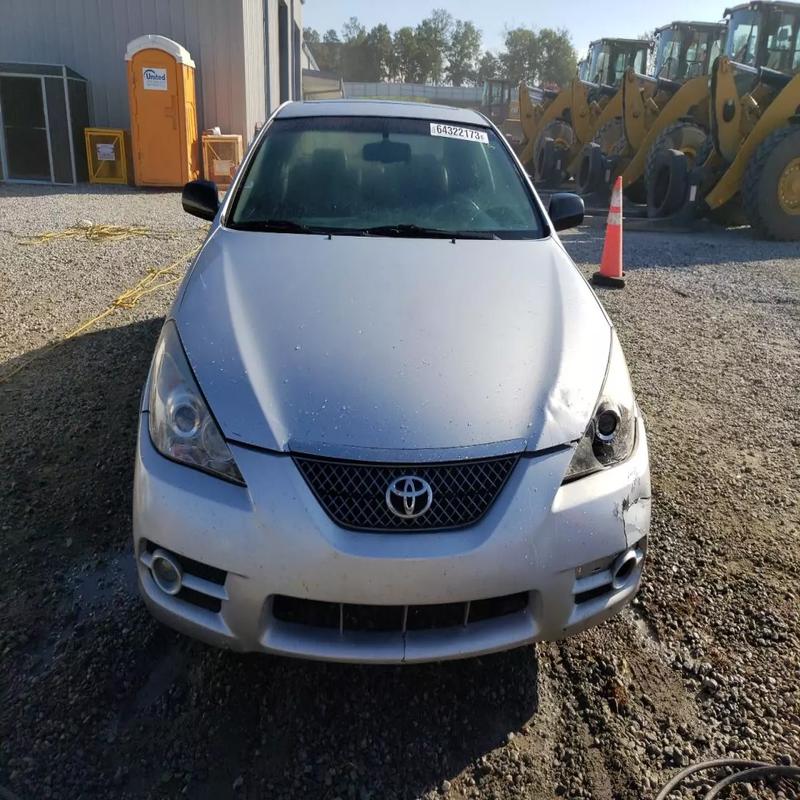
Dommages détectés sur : pare-choc avant, feu avant gauche, capot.
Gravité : majeur